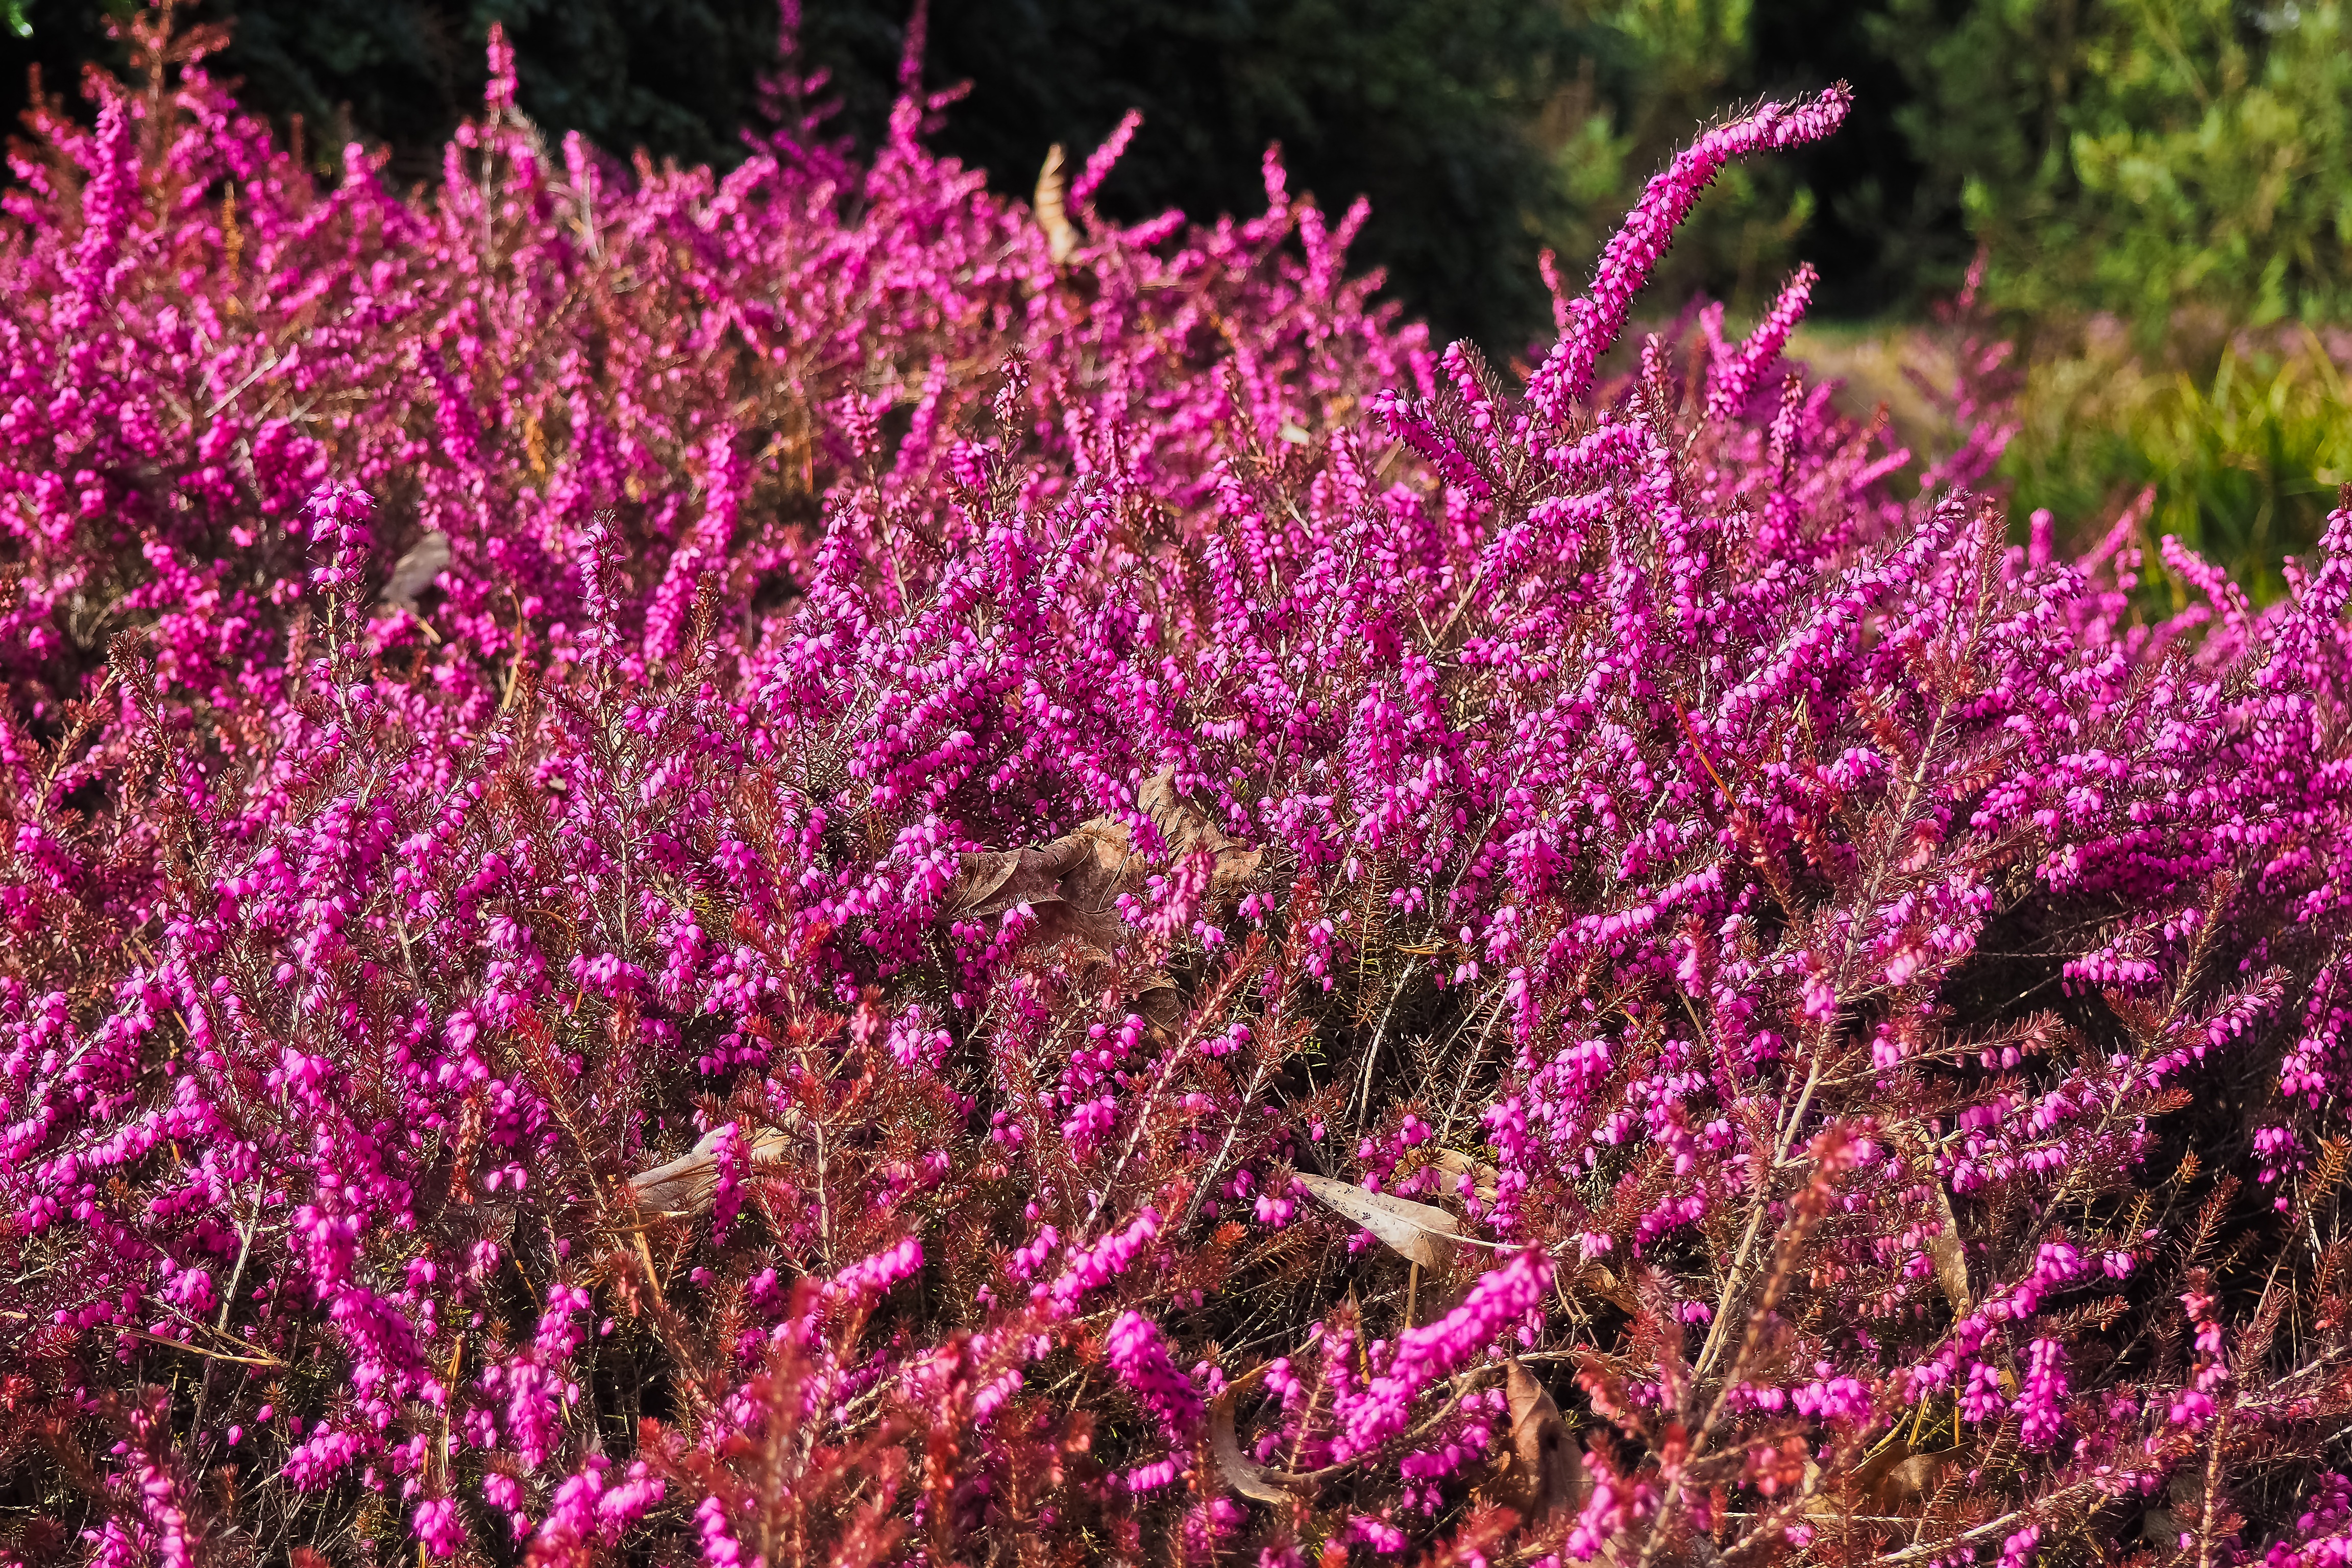
landscape, nature, grass, blossom, plant, meadow, prairie, flower, purple, bloom, rose, spring, red, herb, romance, botany, colorful, garden, pink, flora, wildflower, flowers, bed, shrub, bright, retama, mood, heather, fragrance, heide, erika, heathland, ericaceae, flowering plant, annual plant, grass family, land plant, english lavender, breckland thyme